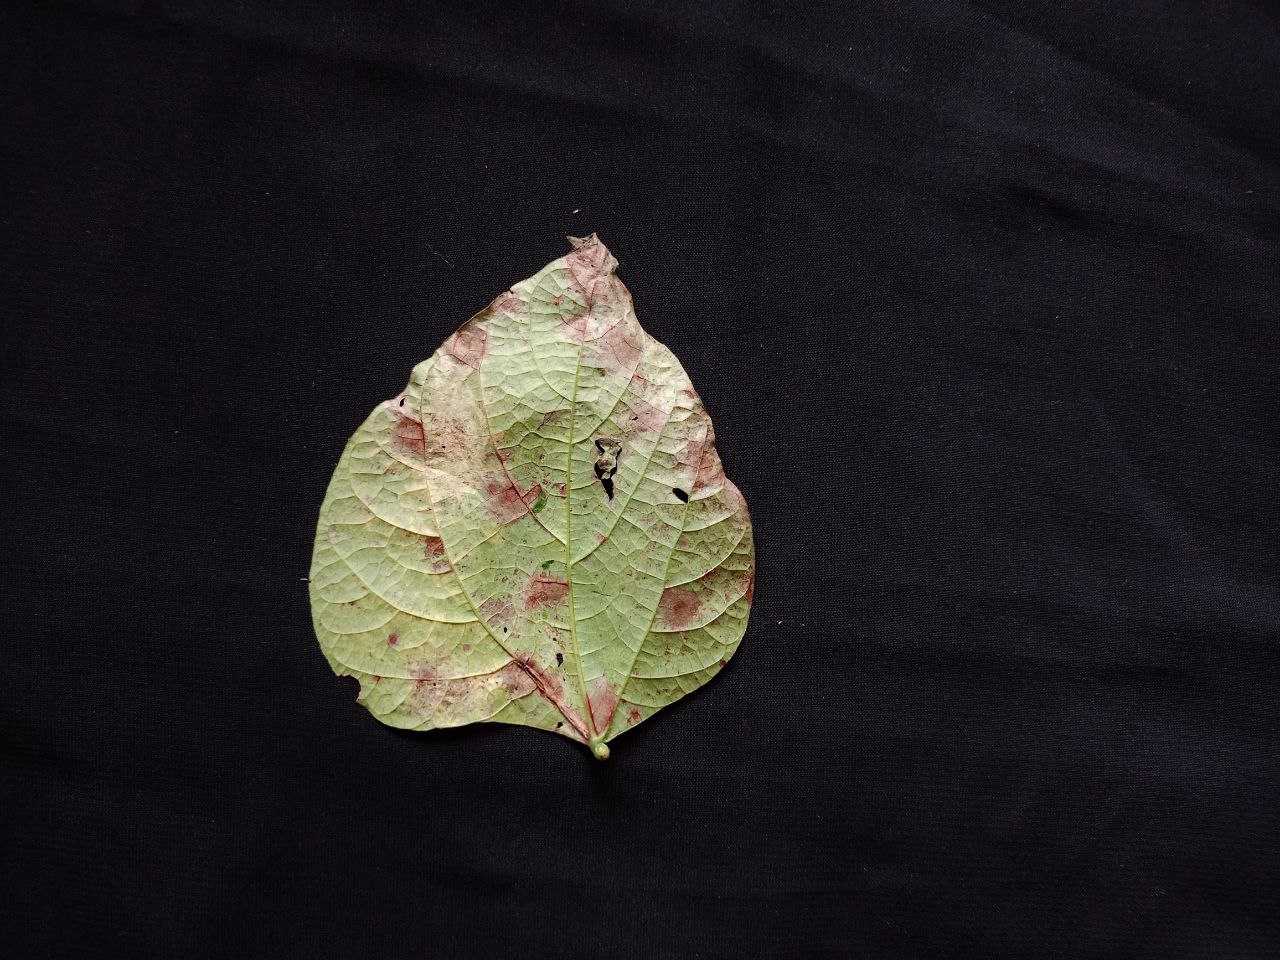
Crop: bean
Leaf condition: Blight